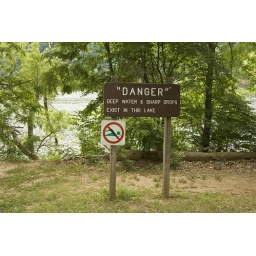
"Danger" - deep water and sharp drops exist in this lake